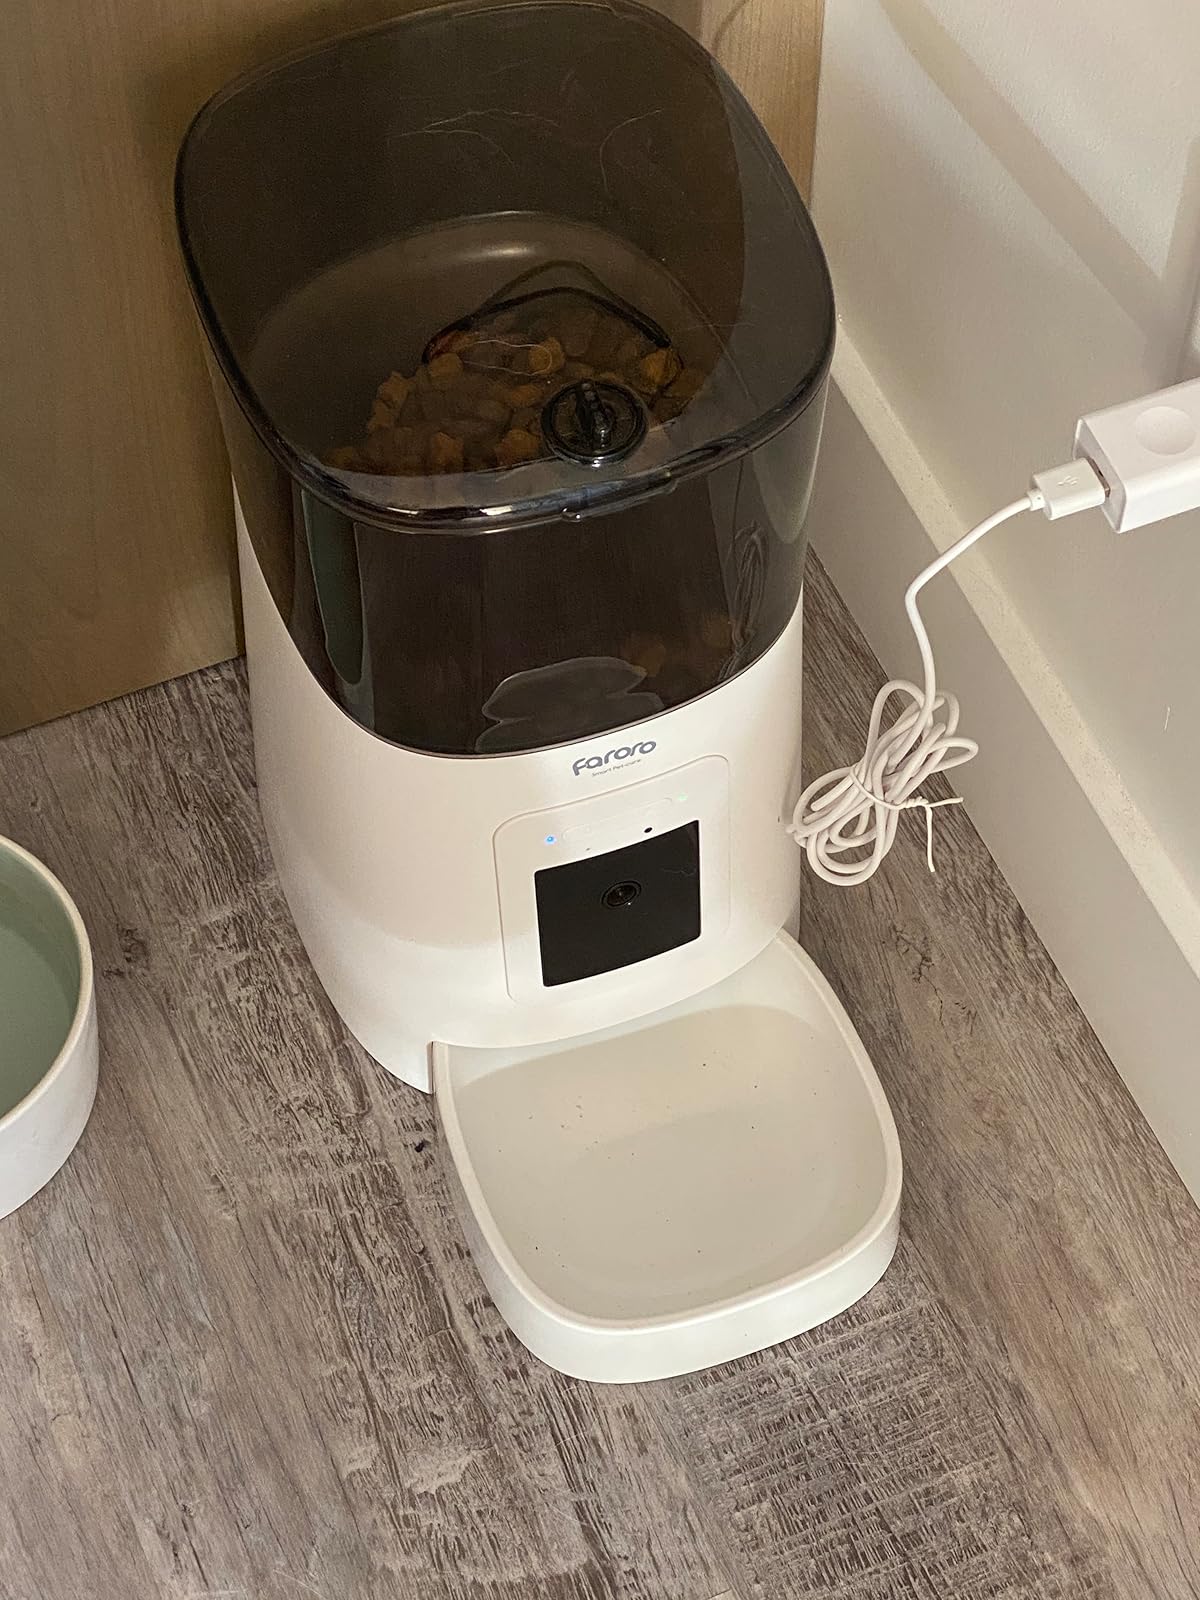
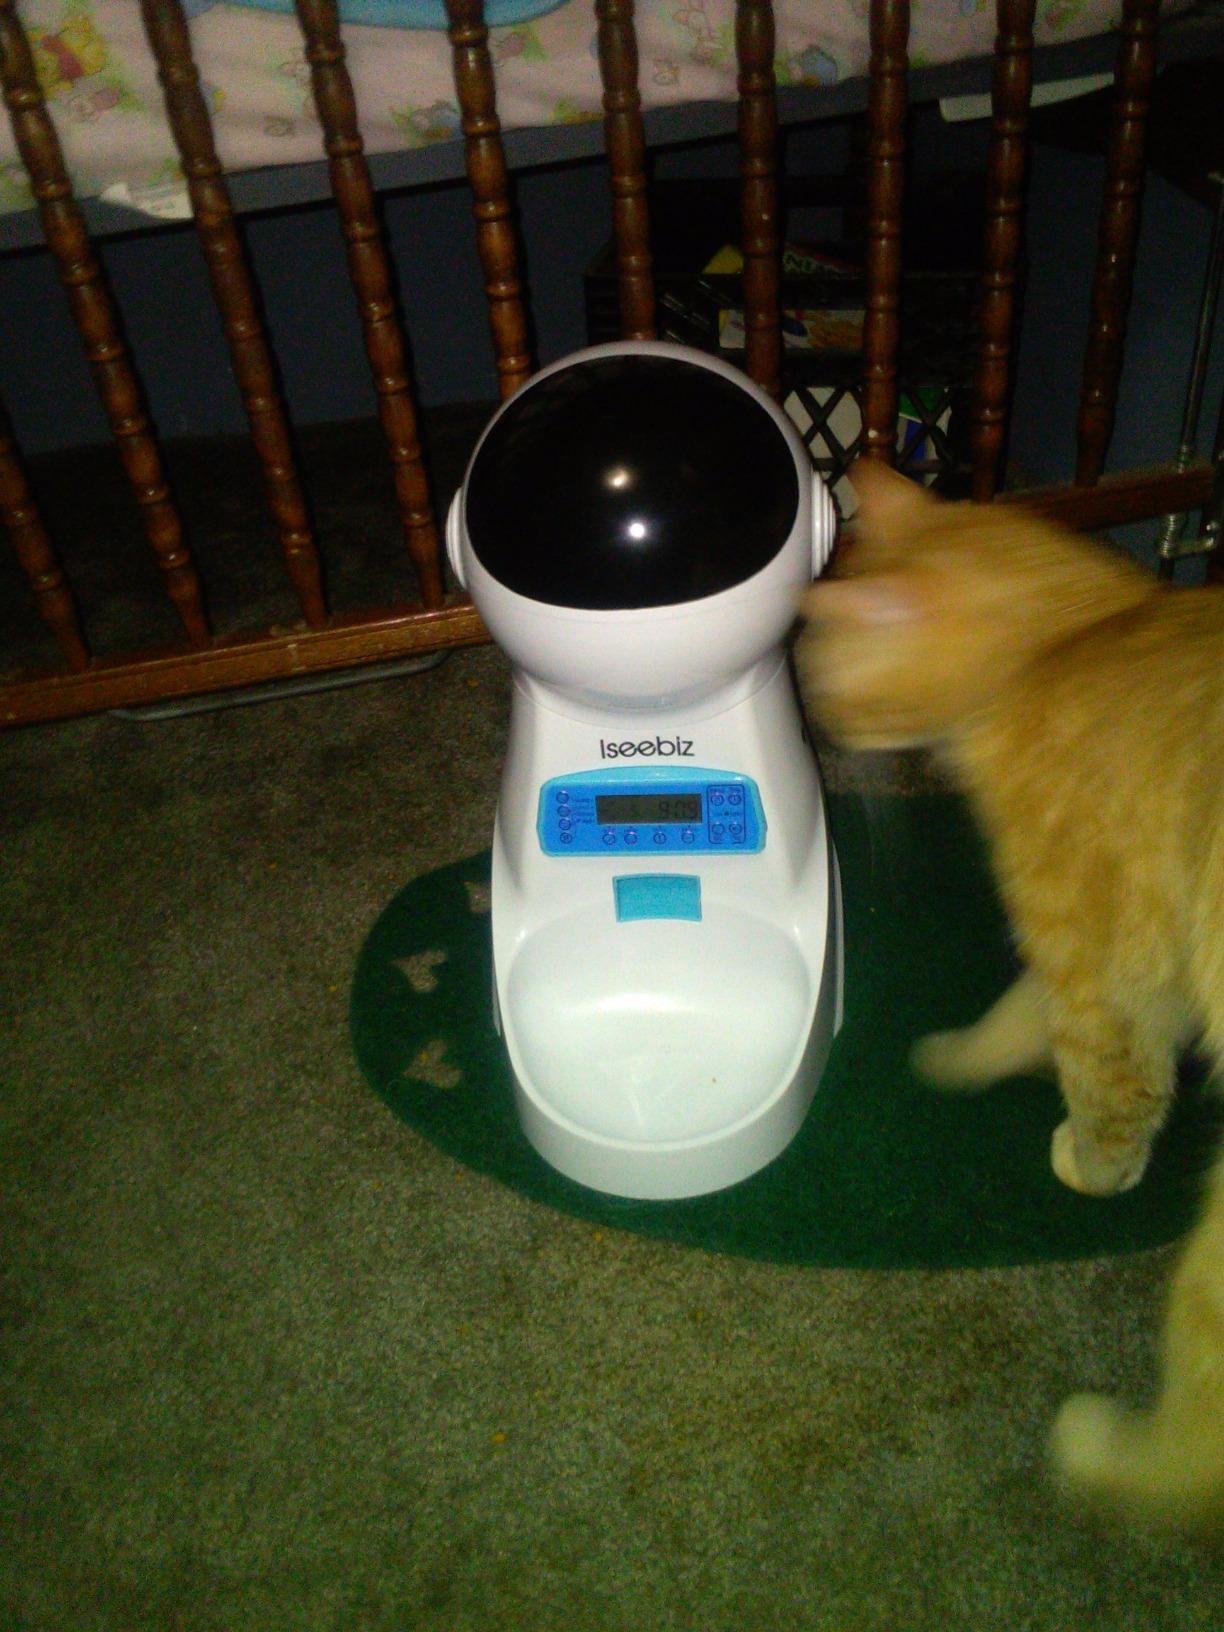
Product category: items_feeder
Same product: no